Richard Lui

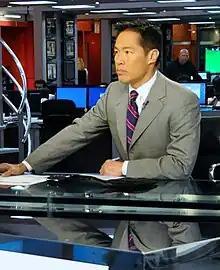
Lui in 2012

Richard Lui is an American author, journalist, and filmmaker. He anchors for MSNBC and NBC News. Lui is currently a breaking news anchor for NBC and MSNBC, broadcasting from 30 Rockefeller Plaza in Midtown Manhattan, New York City. prior to that role he was a co-host of Early Today, and anchor of MSNBC daytime coverage. He was formerly at CNN Worldwide. At CNN Worldwide he became the first Asian American male to anchor a daily, national cable news show when he solo anchored the 10 a.m. hour on CNN Headline News (2007 to 2010). Mediaite ranked Lui among the top 100 in news buzz on its "Power Grid Influence Index of TV Anchors and Hosts" and one of "The 50 Sexiest in TV News".